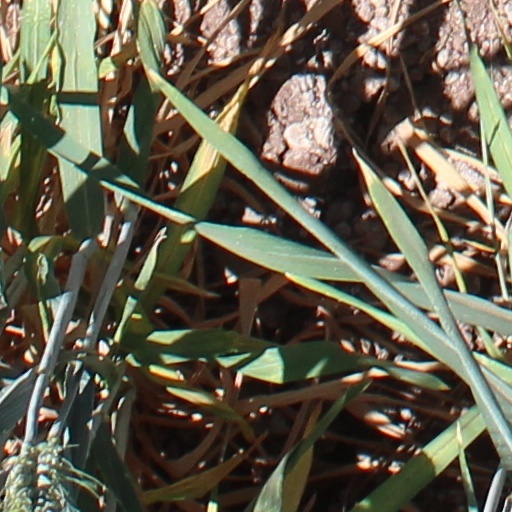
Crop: wheat